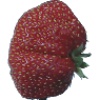
Label: Strawberry Wedge 1